2022 New York City Marathon

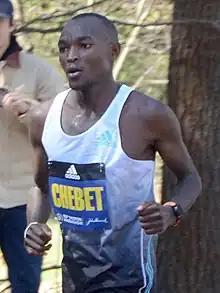
Black man in a white and black top running.

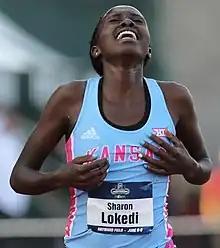
Black woman in a pale blue top.

The elite men's competition featured 2021 winner Albert Korir, although over 10 athletes at the event had a faster personal best time than Korir. Other favorites included Evans Chebet, who won the 2022 Boston Marathon and had the fastest personal best time of any competitor at this event, Abdi Nageeye, who came second in the marathon event at the 2020 Summer Olympics and was the Dutch record holder, and Shura Kitata, who won the 2020 London Marathon. South American record holder Daniel Ferreira do Nascimento also competed. American athletes in the event included 36-year old Galen Rupp in his final marathon event, Jared Ward, Scott Fauble and Leonard Korir. Elkanah Kibet, the best finishing American at the 2021 event, withdrew after being called up by the US Army to serve abroad.